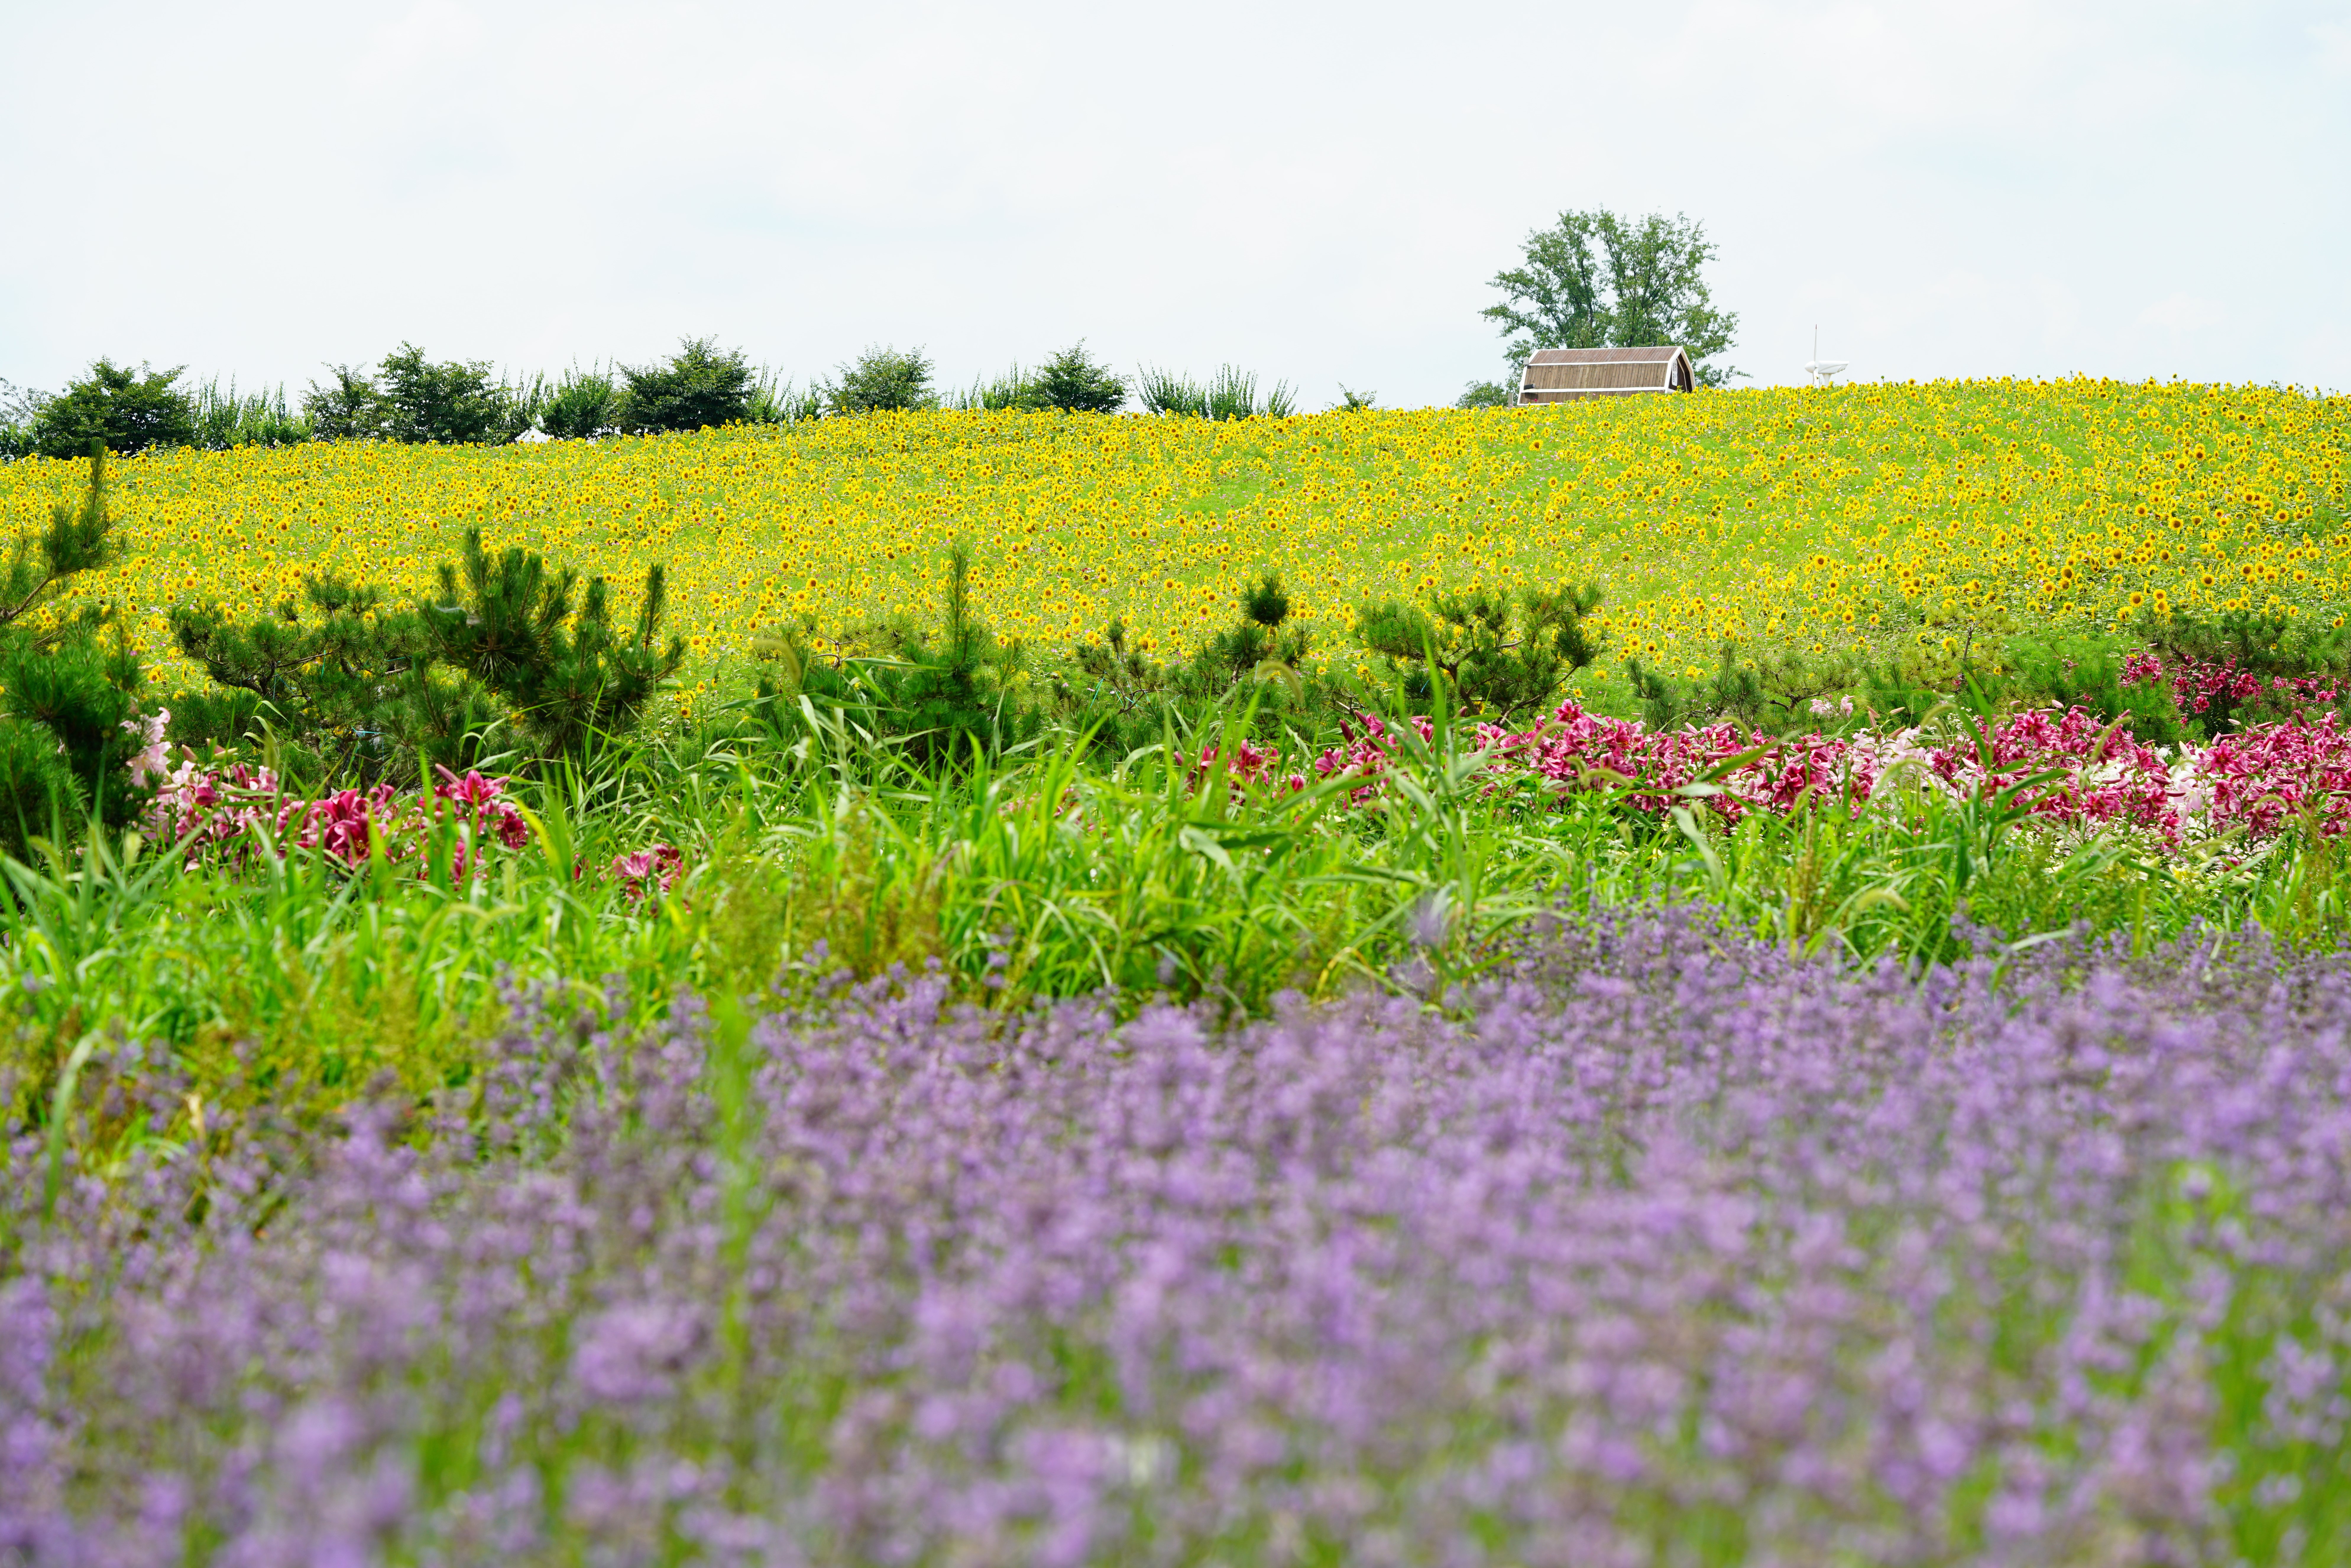
beauty, glass, sky, flower, plant, cloud, green, natural landscape, natural environment, People in nature, tree, agriculture, herbaceous plant, grassland, landscape, grass, groundcover, meadow, plain, grass family, flowering plant, field, prairie, shrub, horizon, road, plantation, crop, pasture, cash crop, wildflower, subshrub, steppe, mustard and cabbage family, annual plant, farm, magenta, coquelicot, Forb, shrubland